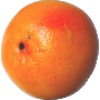
Label: Grapefruit Pink 1